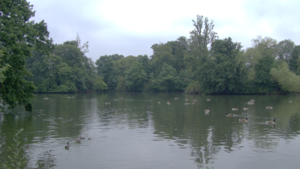
South Park est un parc édouardien situé au sud d'Ilford, dans l'est de Londres. Il s'agit d'un des plus grands espaces ouverts du quartier londonien de Redbridge. Il a récemment obtenu le statut de drapeau vert.